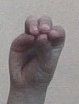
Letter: ha